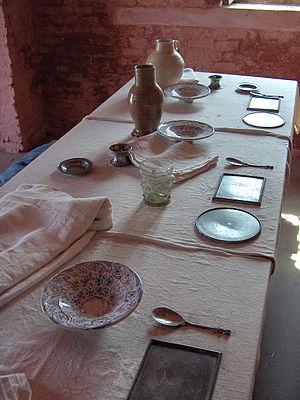
Table mise avec nappe, plats d'étain, couverts médiévaux (env. 1465), plats et pichets. Site archéologique du village médiéval de Walraversijde près de Oostende, Belgique.